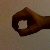
The image shows a hand gesture representing the number 0 in Indian Sign Language.